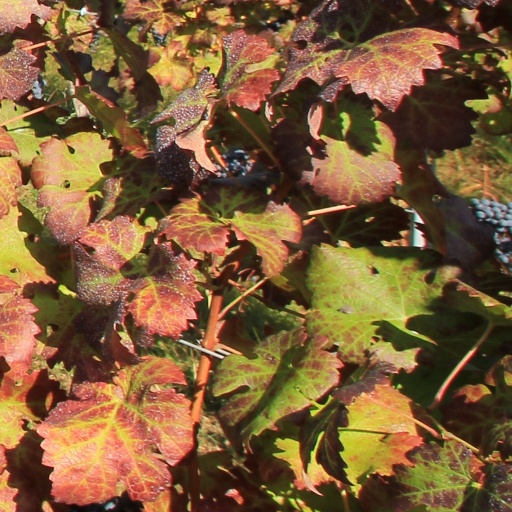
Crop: grape